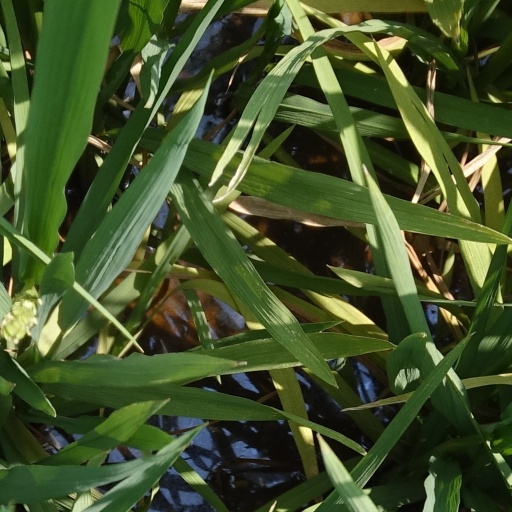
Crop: rice